Baalbek Stones

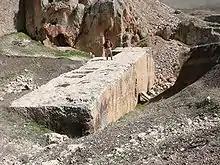
The Stone of the South, discovered at Baalbek in the 1990s and weighing 1,242 t

The Stone of the Pregnant Woman, also called the First Monolith, still lies in the ancient quarry at a distance of from the Heliopolis temple complex. Although the smallest of the three monoliths, it is also the most famous due to its fine condition, the imposing angle at which it lies, and it never having been fully hidden by the earth.